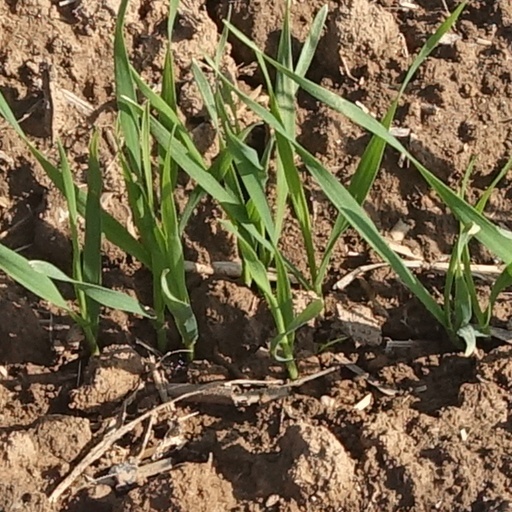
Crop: wheat